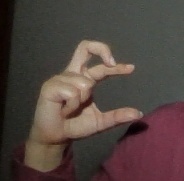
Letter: thal